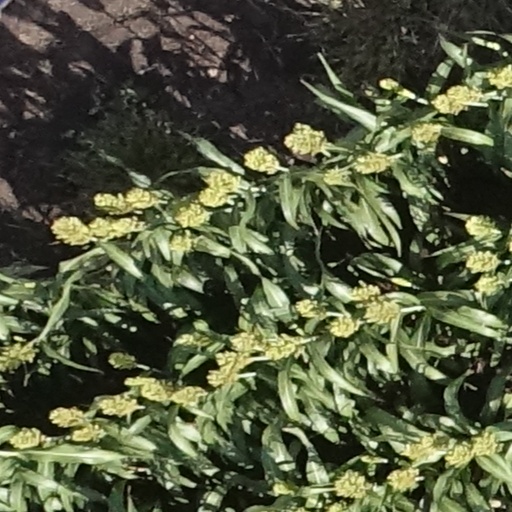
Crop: sorghum